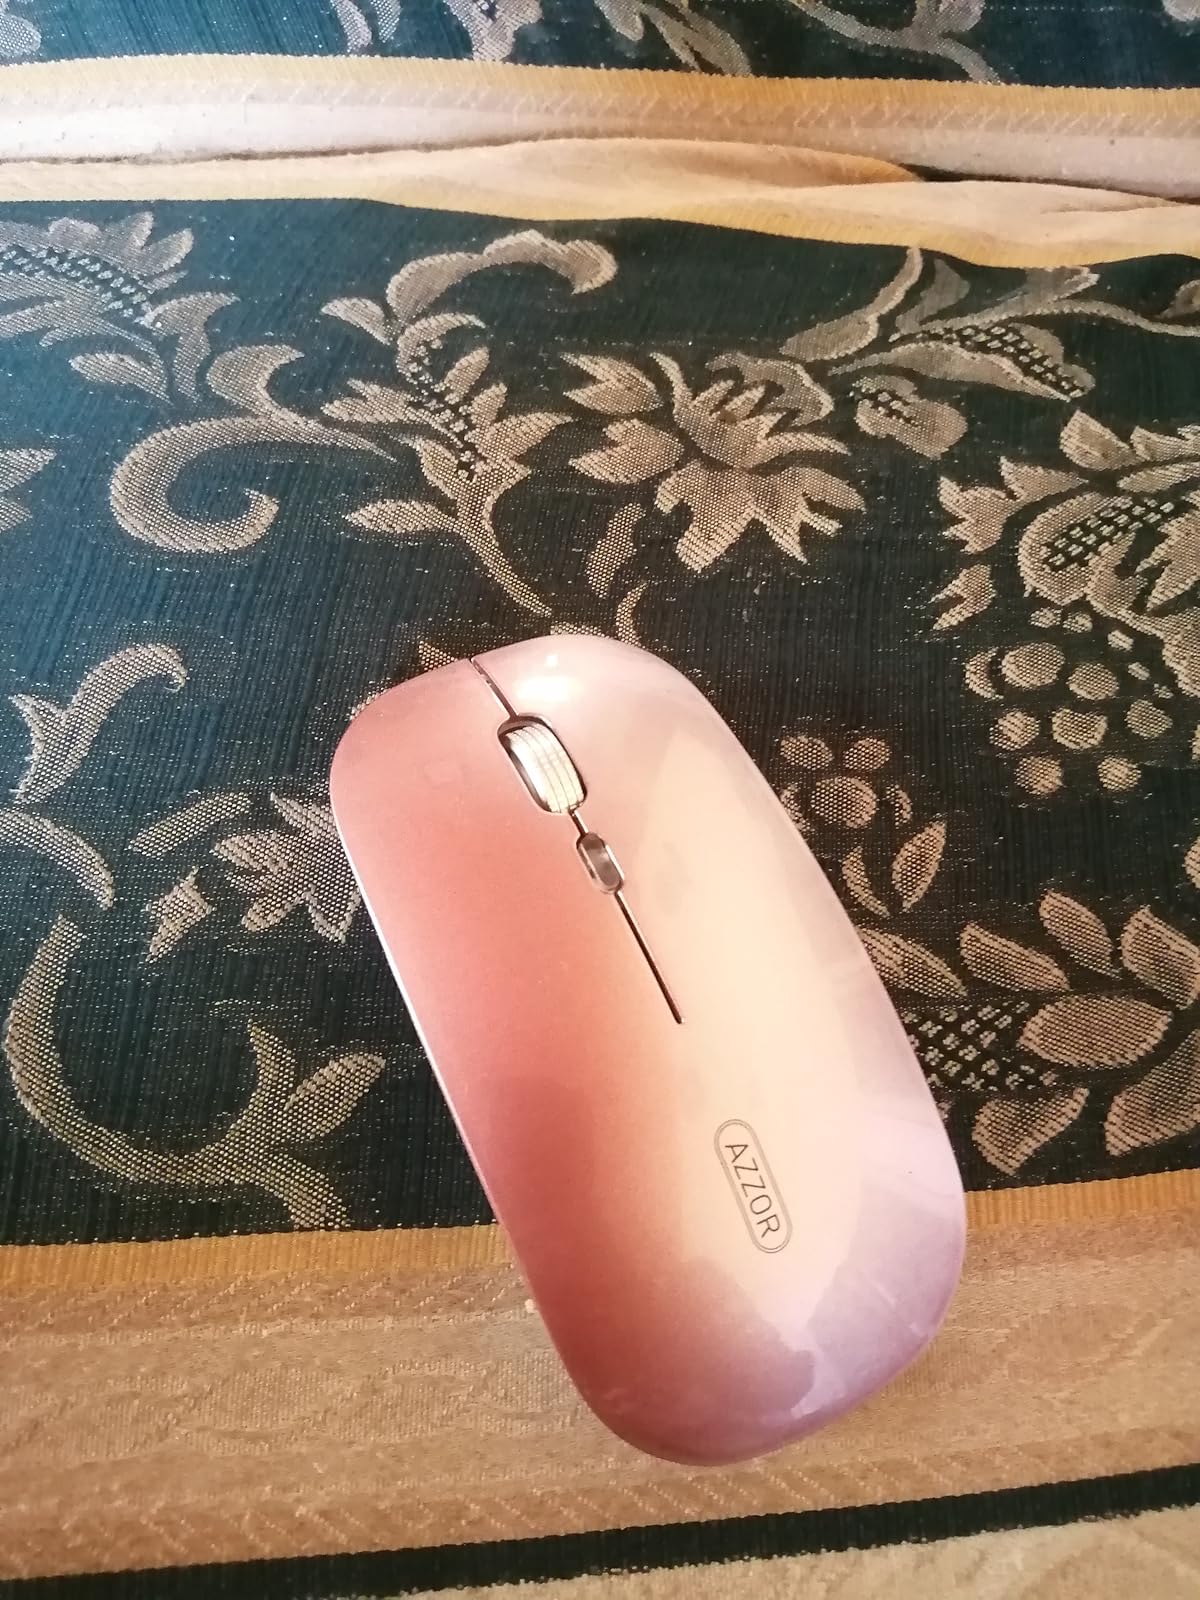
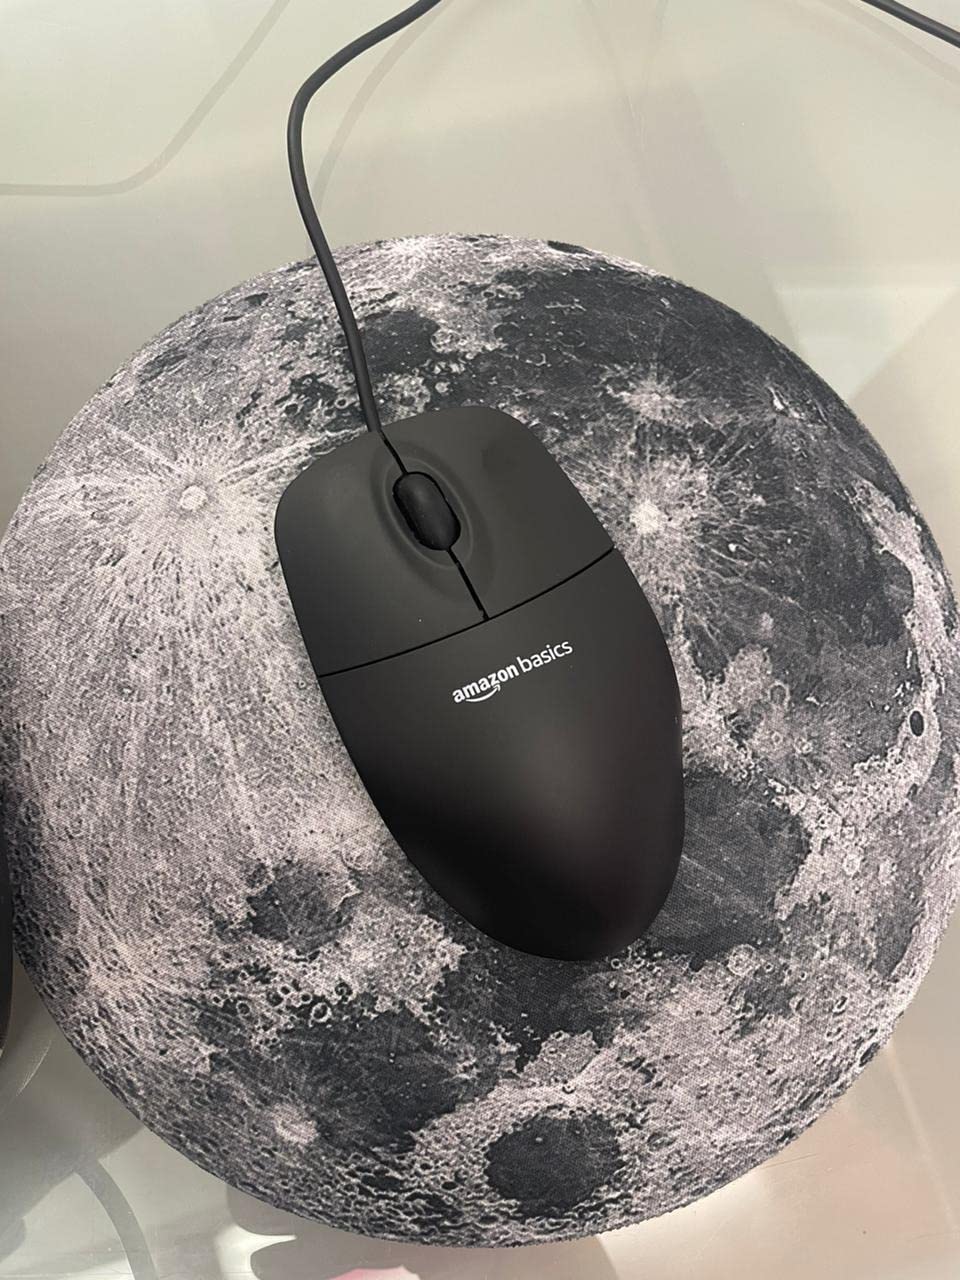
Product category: mouse
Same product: no